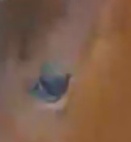
Face region: eyes (orbital_tightening_and_eye_area)
Pain indicator: not_present